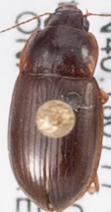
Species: Amara quenseli
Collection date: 2018-09-25
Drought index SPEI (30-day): -2.09
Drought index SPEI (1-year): -2.09
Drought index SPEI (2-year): -0.926